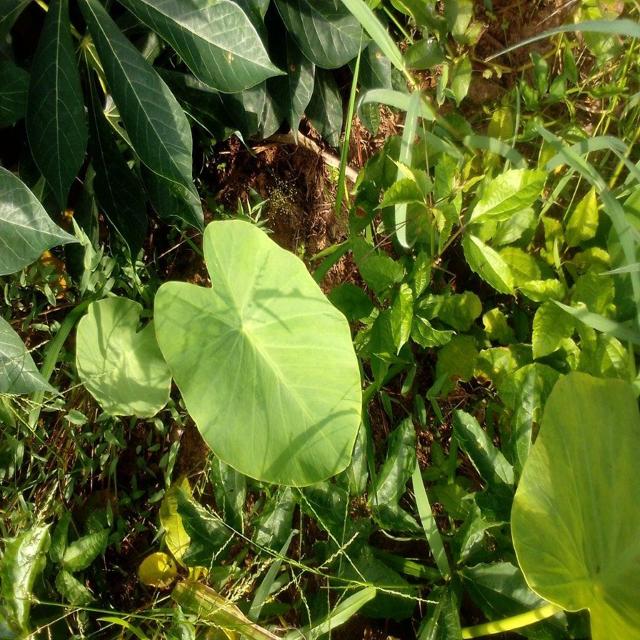
Label: Healthy